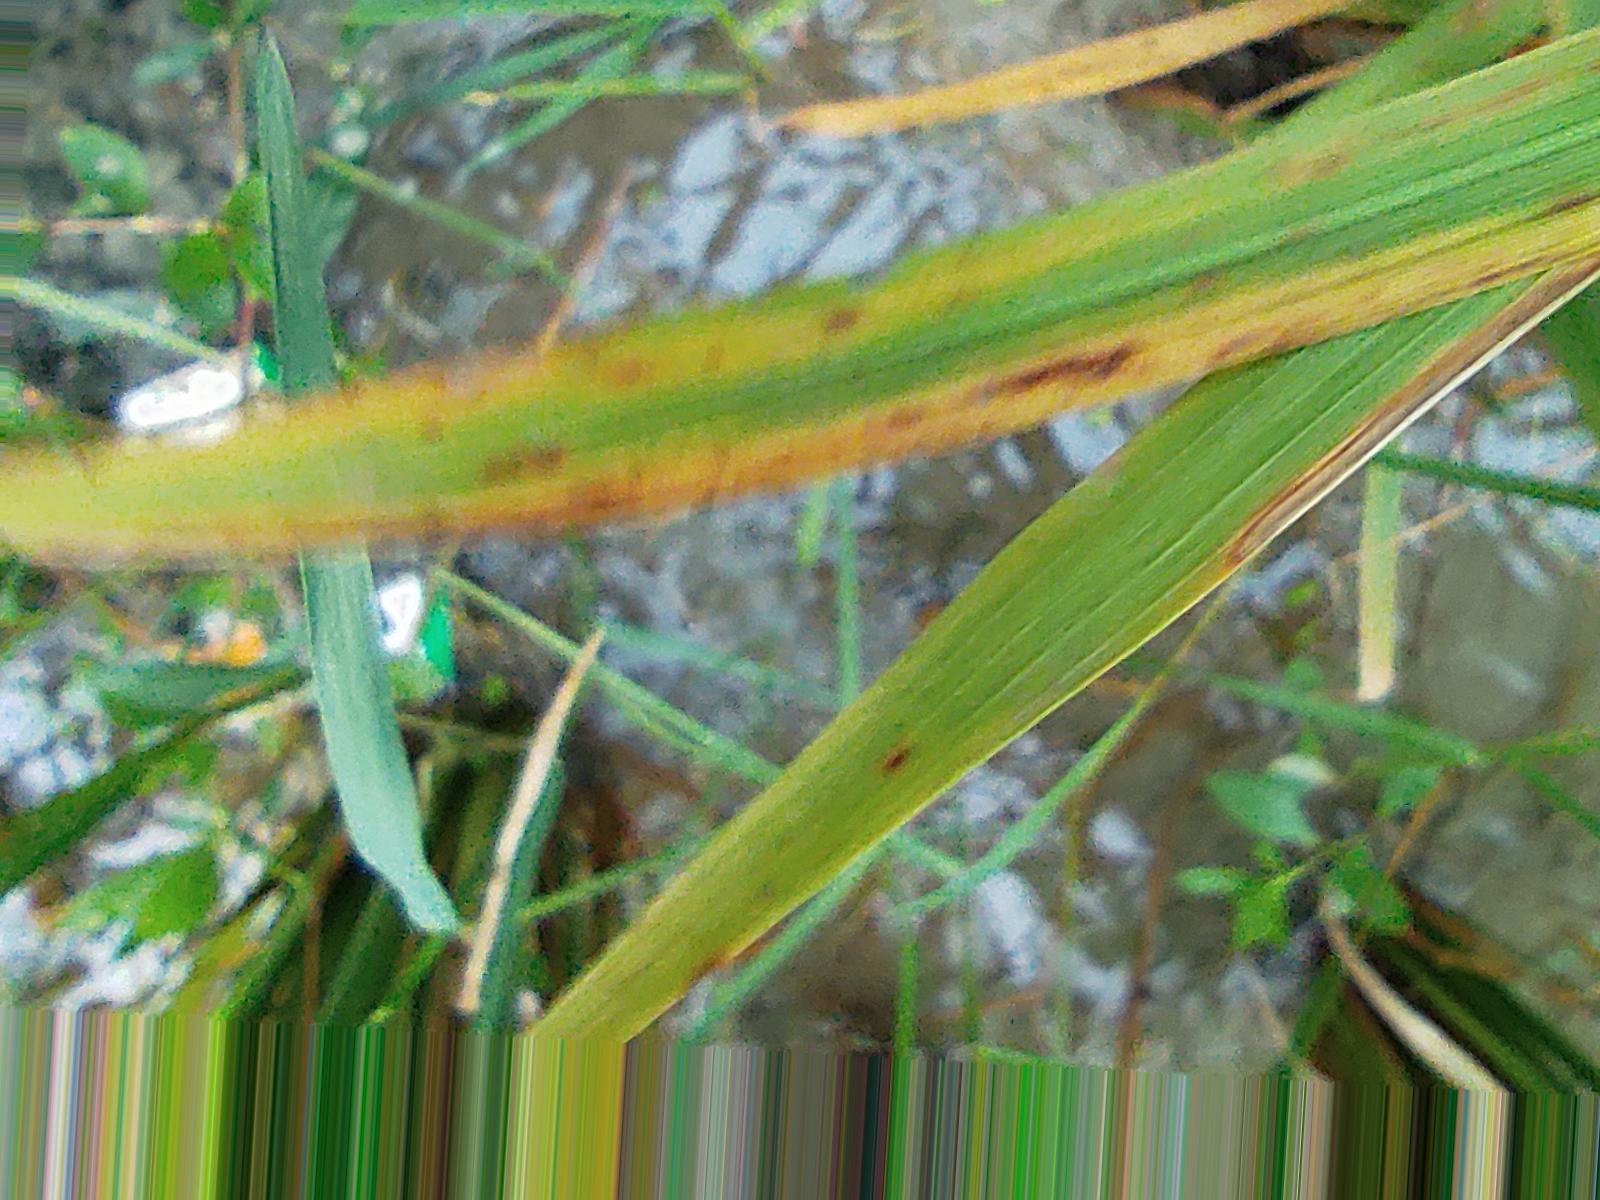
Nhãn: Bệnh Gạch Nâu ( Narrow Brown Spot )